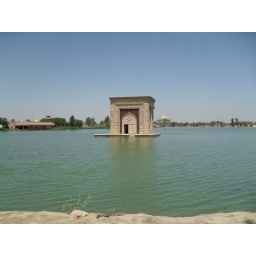
Little building in the middle of a lake